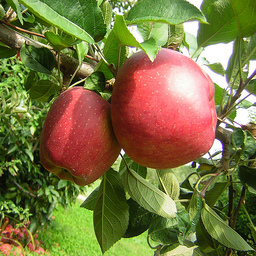
Label: Apple